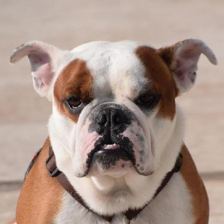
Label: animals